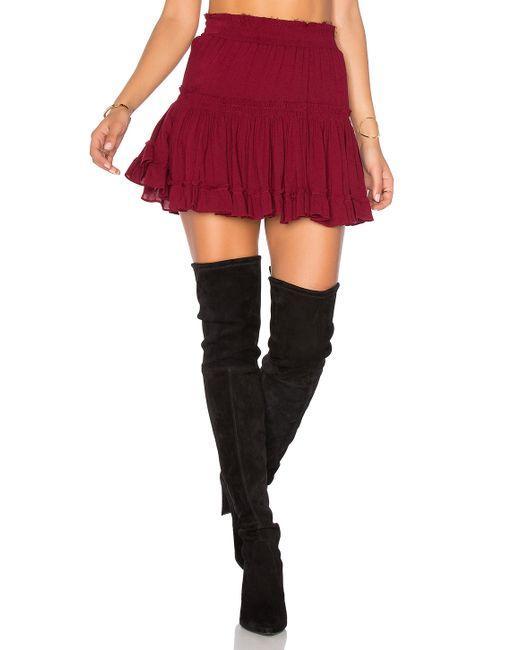
Seidenroter Minirock für Damen